Caldecott Tunnel

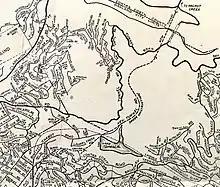
Traffic patterns in 1937

In the 19th century, traffic over the Berkeley Hills in this area went up Harwood Canyon, now known as Claremont Canyon (behind the Claremont Hotel). The road leading up the canyon from the west was initially called Harwood's Road, later changed to Telegraph Road, and finally, Claremont. The road on the other side of the hills became known as Fish Ranch Road, its current name, some time after 1870, the year the Oakland Trout Company incorporated its fish and frog farm in the vicinity. An inn and stage coach stop called the Summit House once existed at the summit.